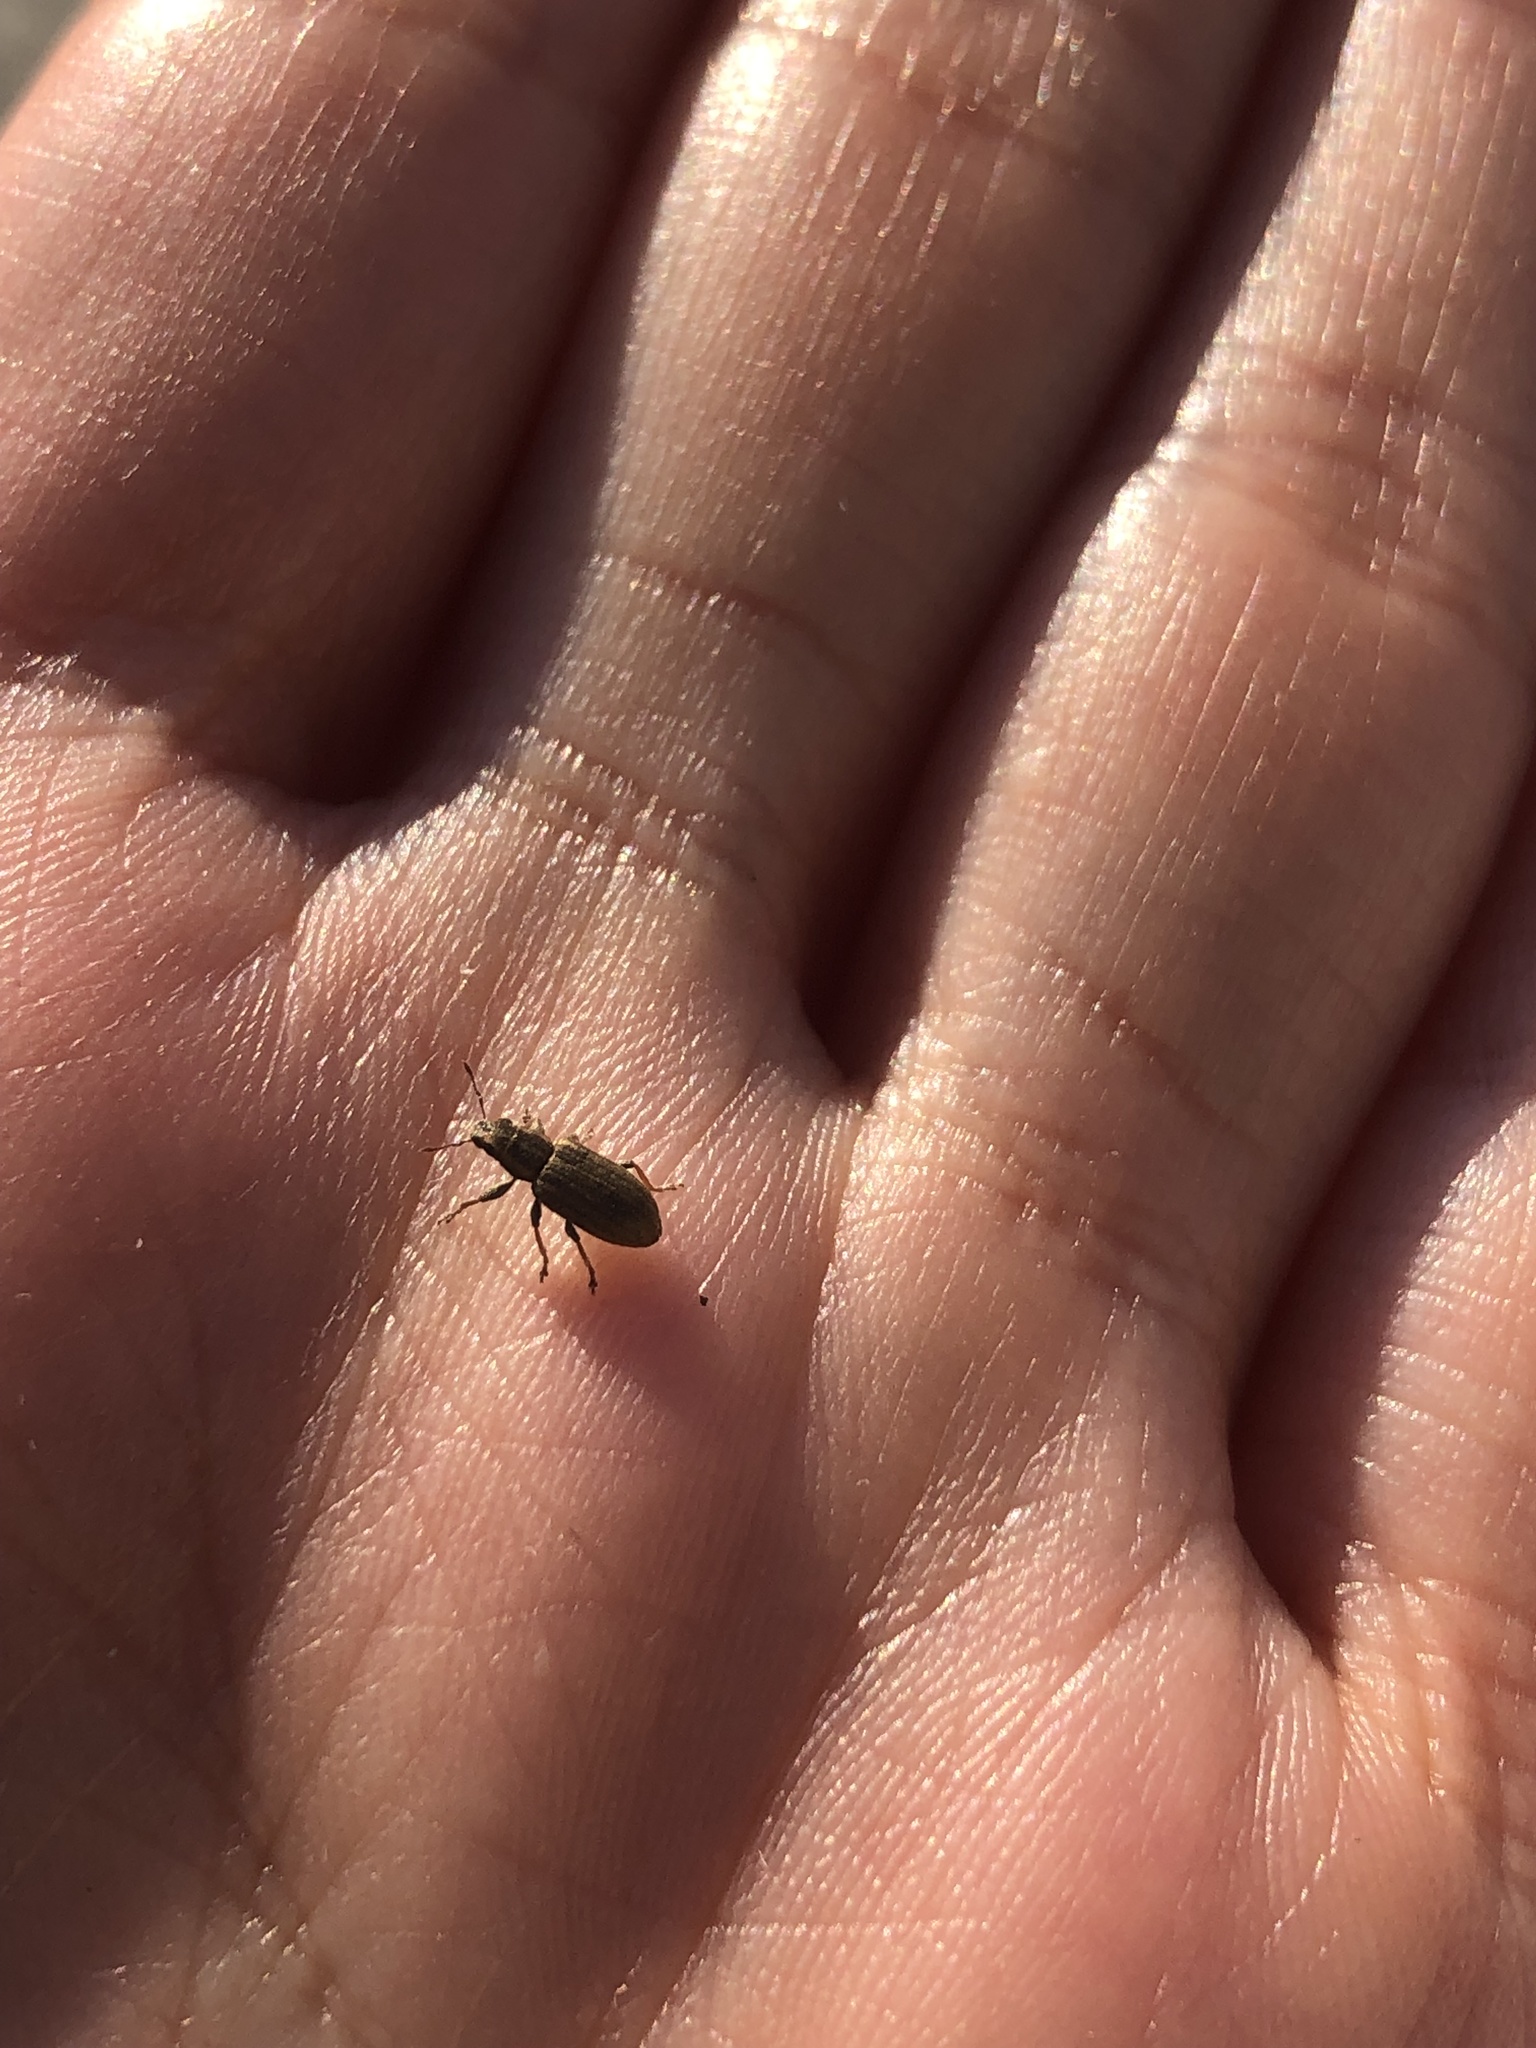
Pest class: pea_leaf_weevil